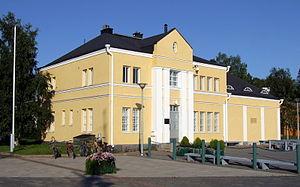
Valter Thomé est un architecte finlandais.
Kemi est une ville située au fond du Golfe de Botnie, à l'embouchure du fleuve Kemijoki, en Laponie finlandaise.